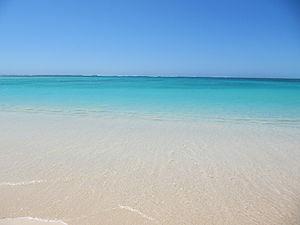
Plage en Australie de l'Ouest